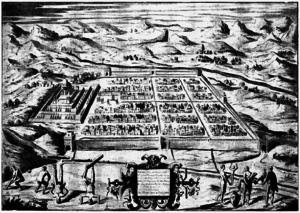
vue de Cuzco d’après un ouvrage du seizième siècle.